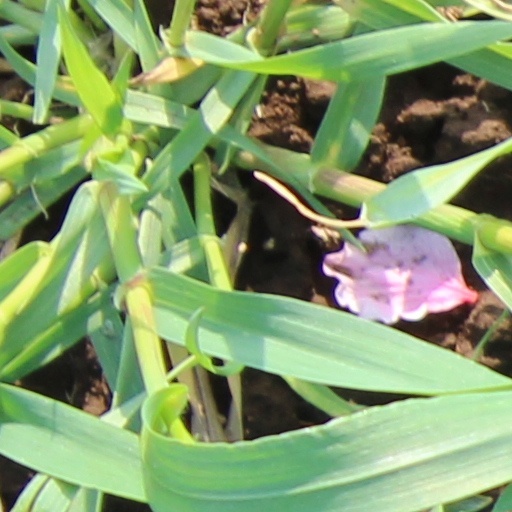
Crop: wheat